Valencian Community

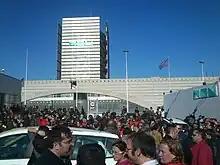
Employees demonstrate in front of the RTVV headquarters in Burjassot the day of its closure.

Cercanías ("Rodalia" in Valencian) is the commuter rail service that serves all three provincial capitals of Valencia and their metropolitan areas. It is operated by Cercanías Renfe, the commuter rail division of RENFE.